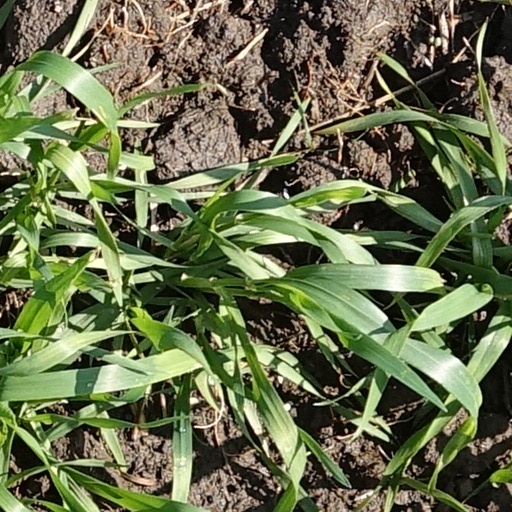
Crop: wheat